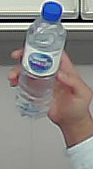
Product: nestle_water